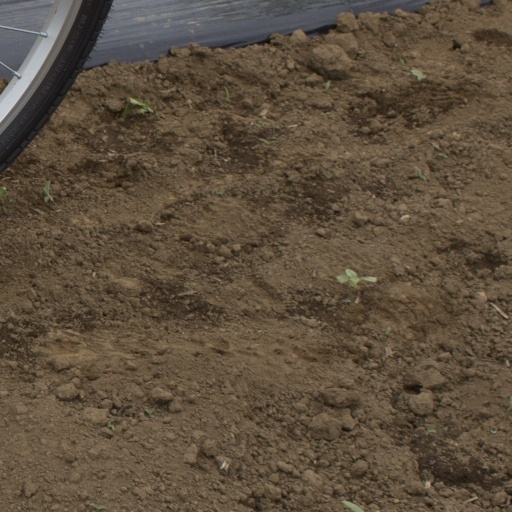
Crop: Jerusalem artichoke